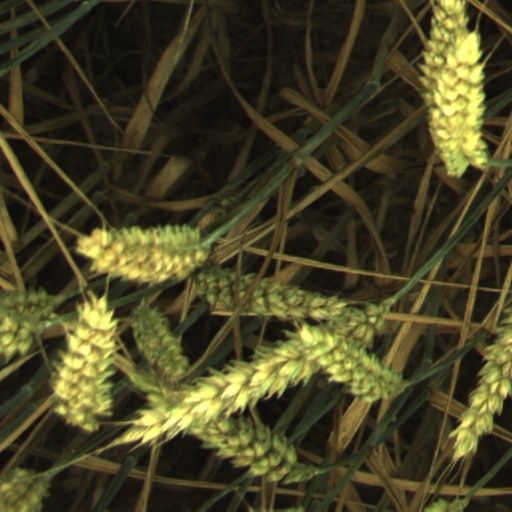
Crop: wheat